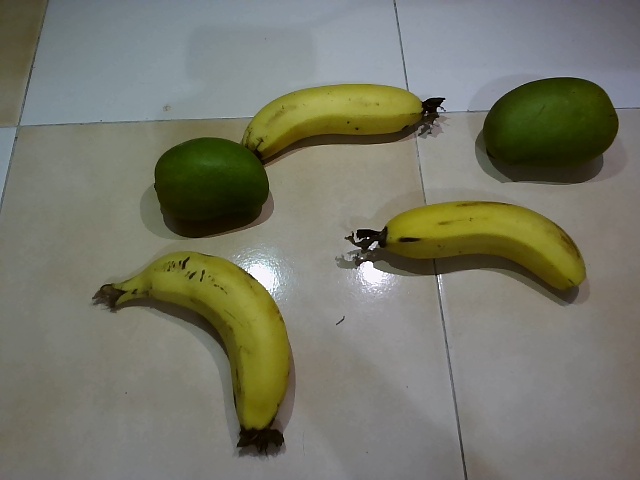
Label: Ripe_Banana